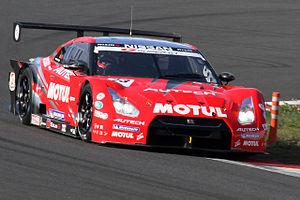
Benoît Tréluyer, né le 7 décembre 1976 à Alençon, est un pilote automobile français.